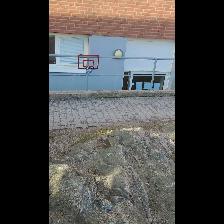
Label: NonHuman